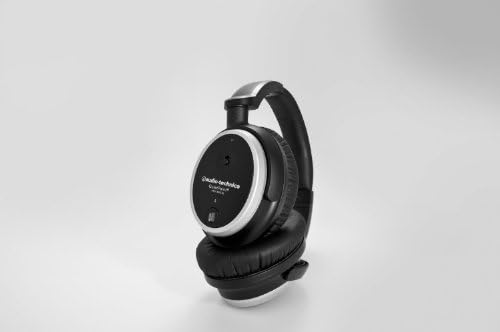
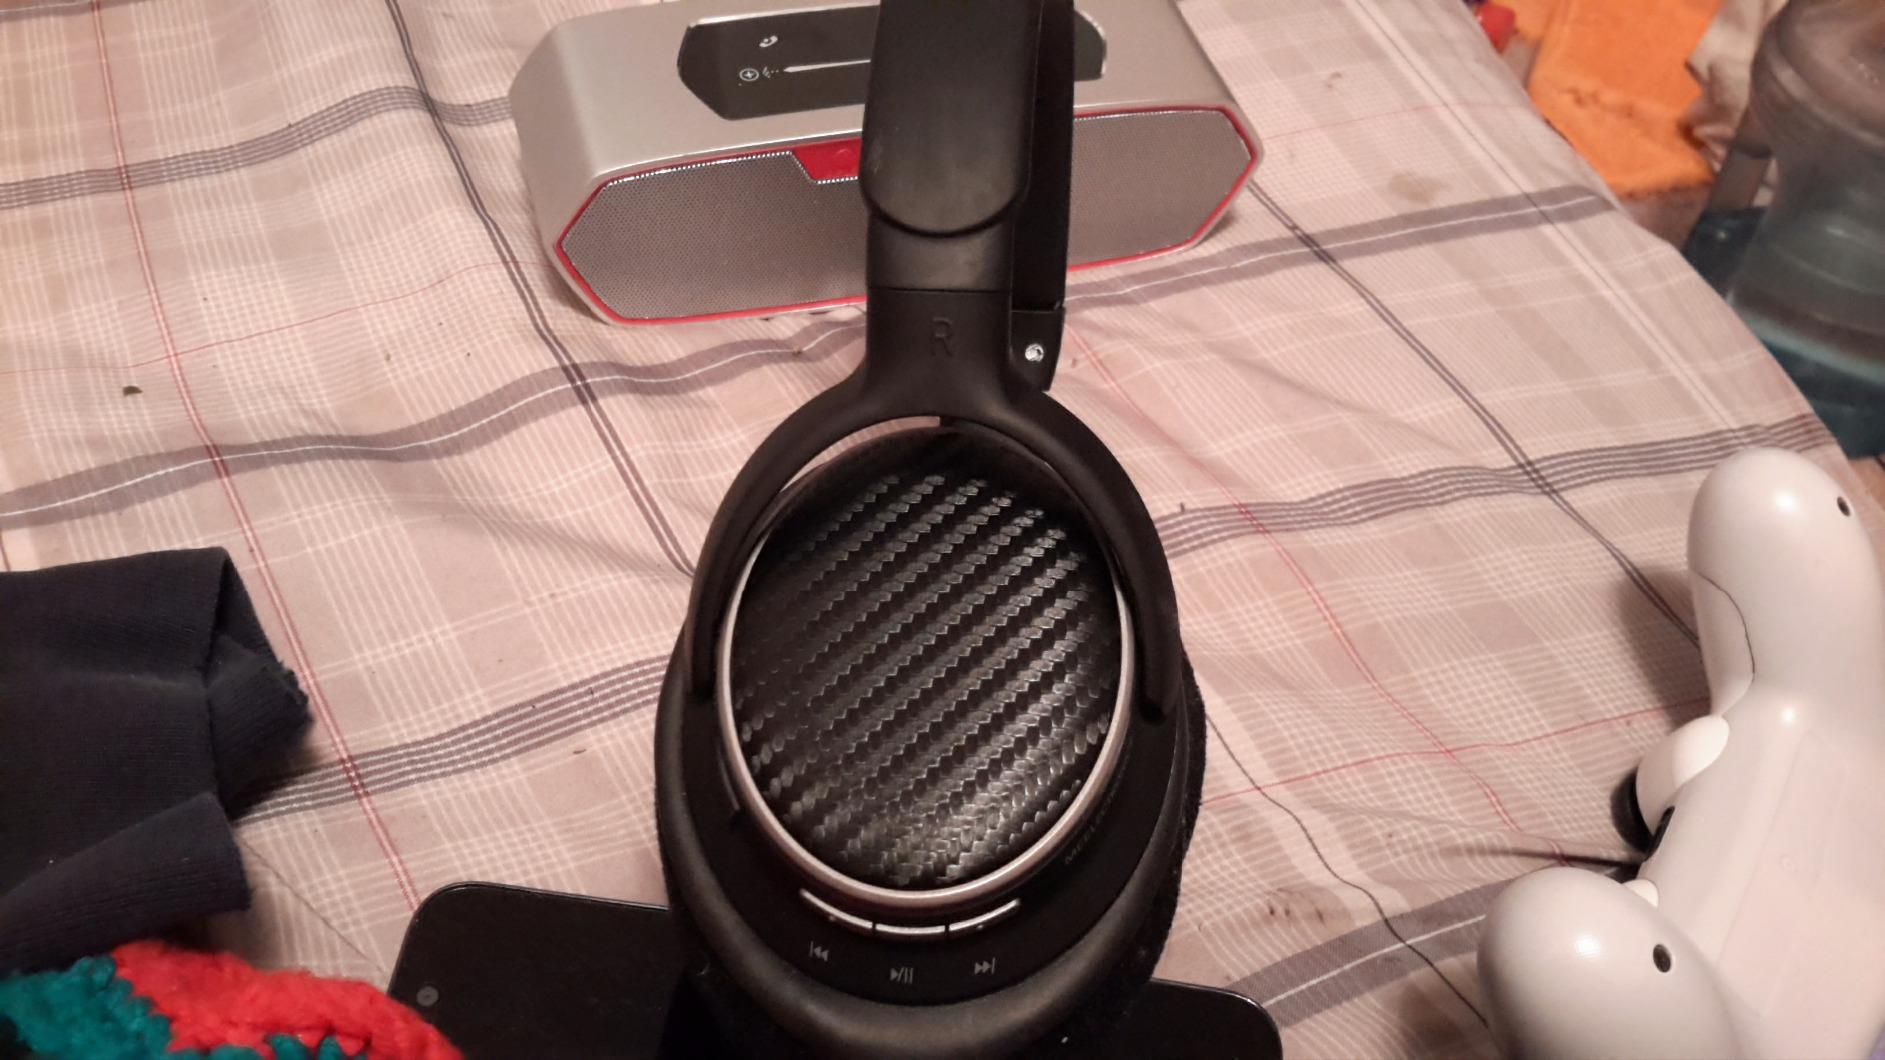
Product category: headphones
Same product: no